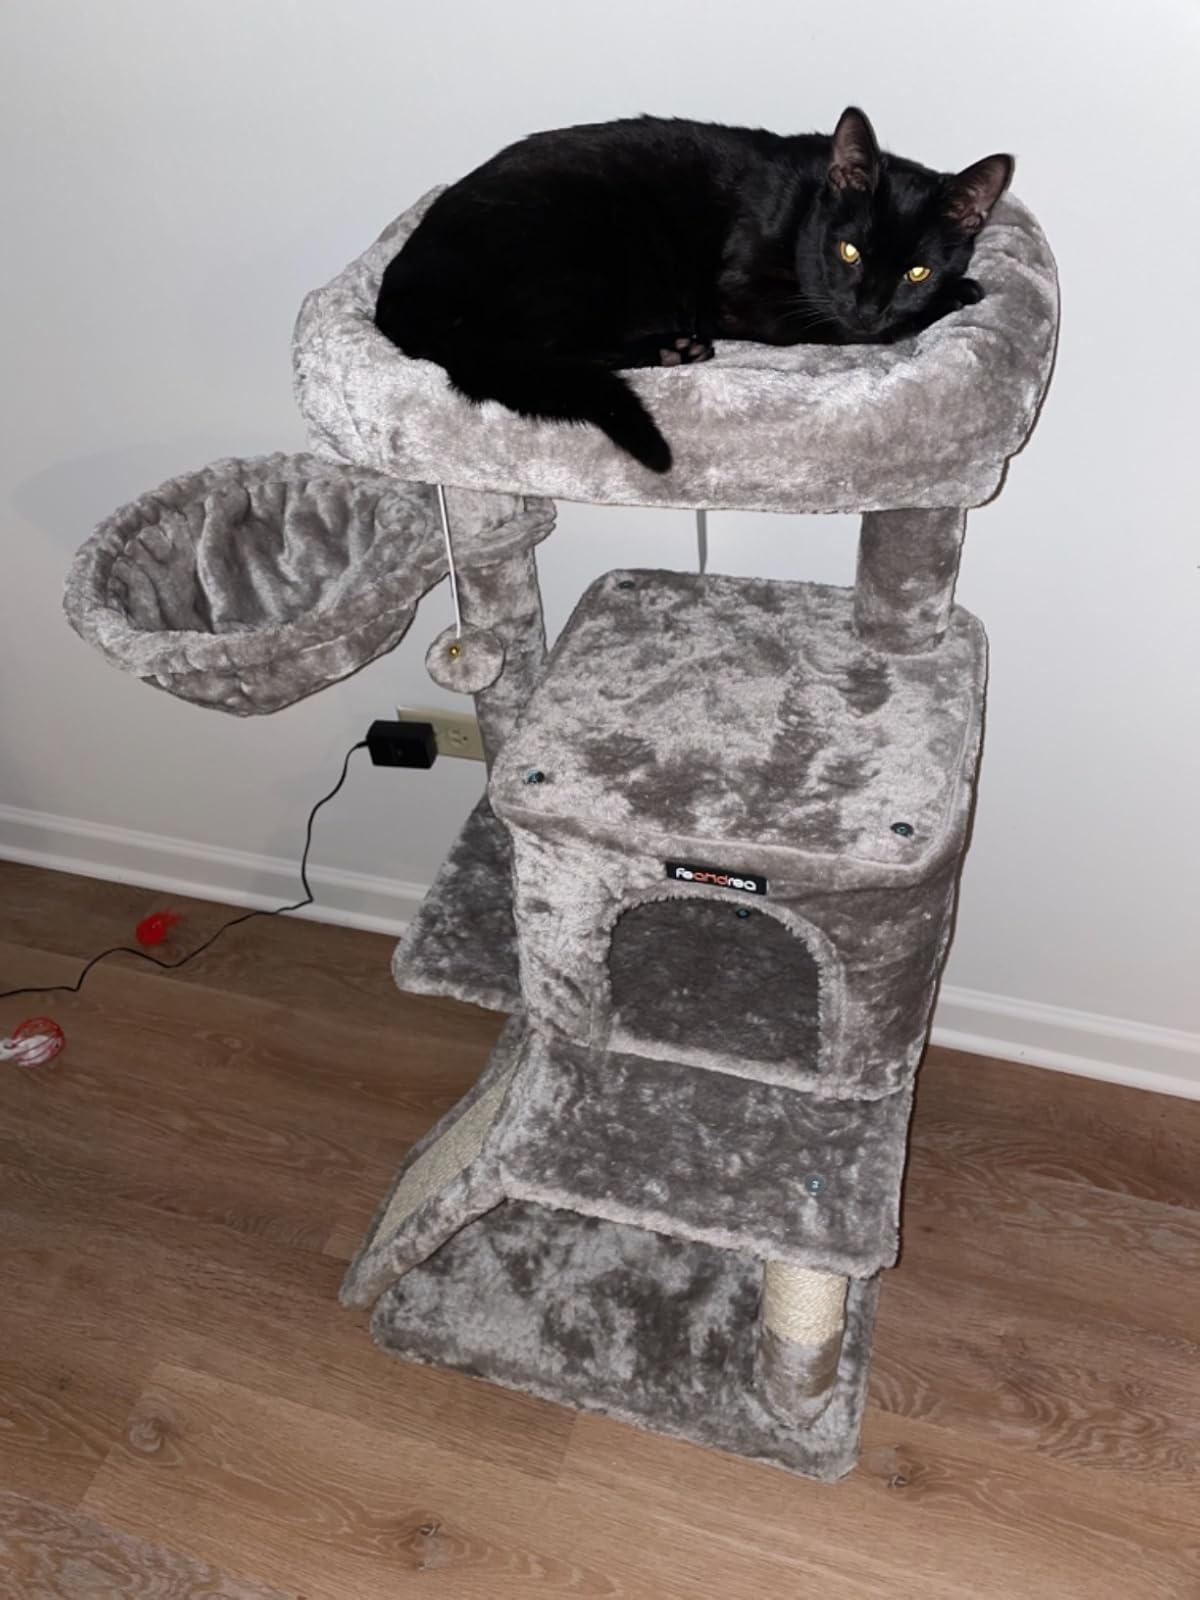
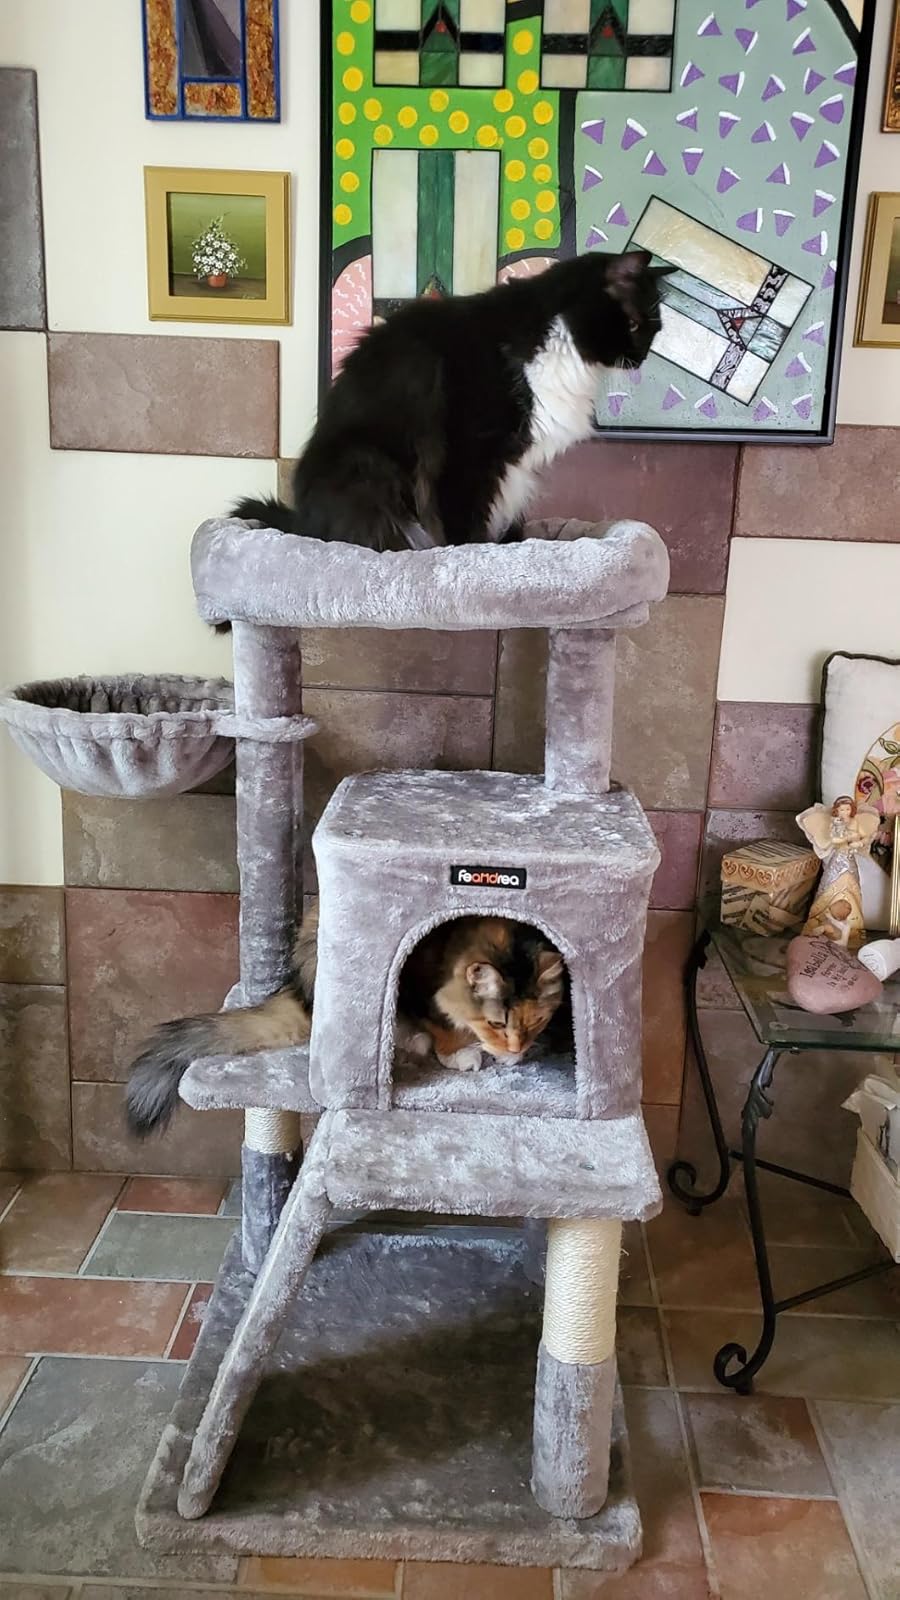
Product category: items_cat tree
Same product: yes